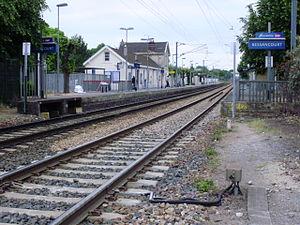
Gare de Bessancourt, Val-d'Oise, France (vue en direction de Paris depuis le passage à niveau)
Bessancourt est une commune française située dans le département du Val-d'Oise, en région Île-de-France.